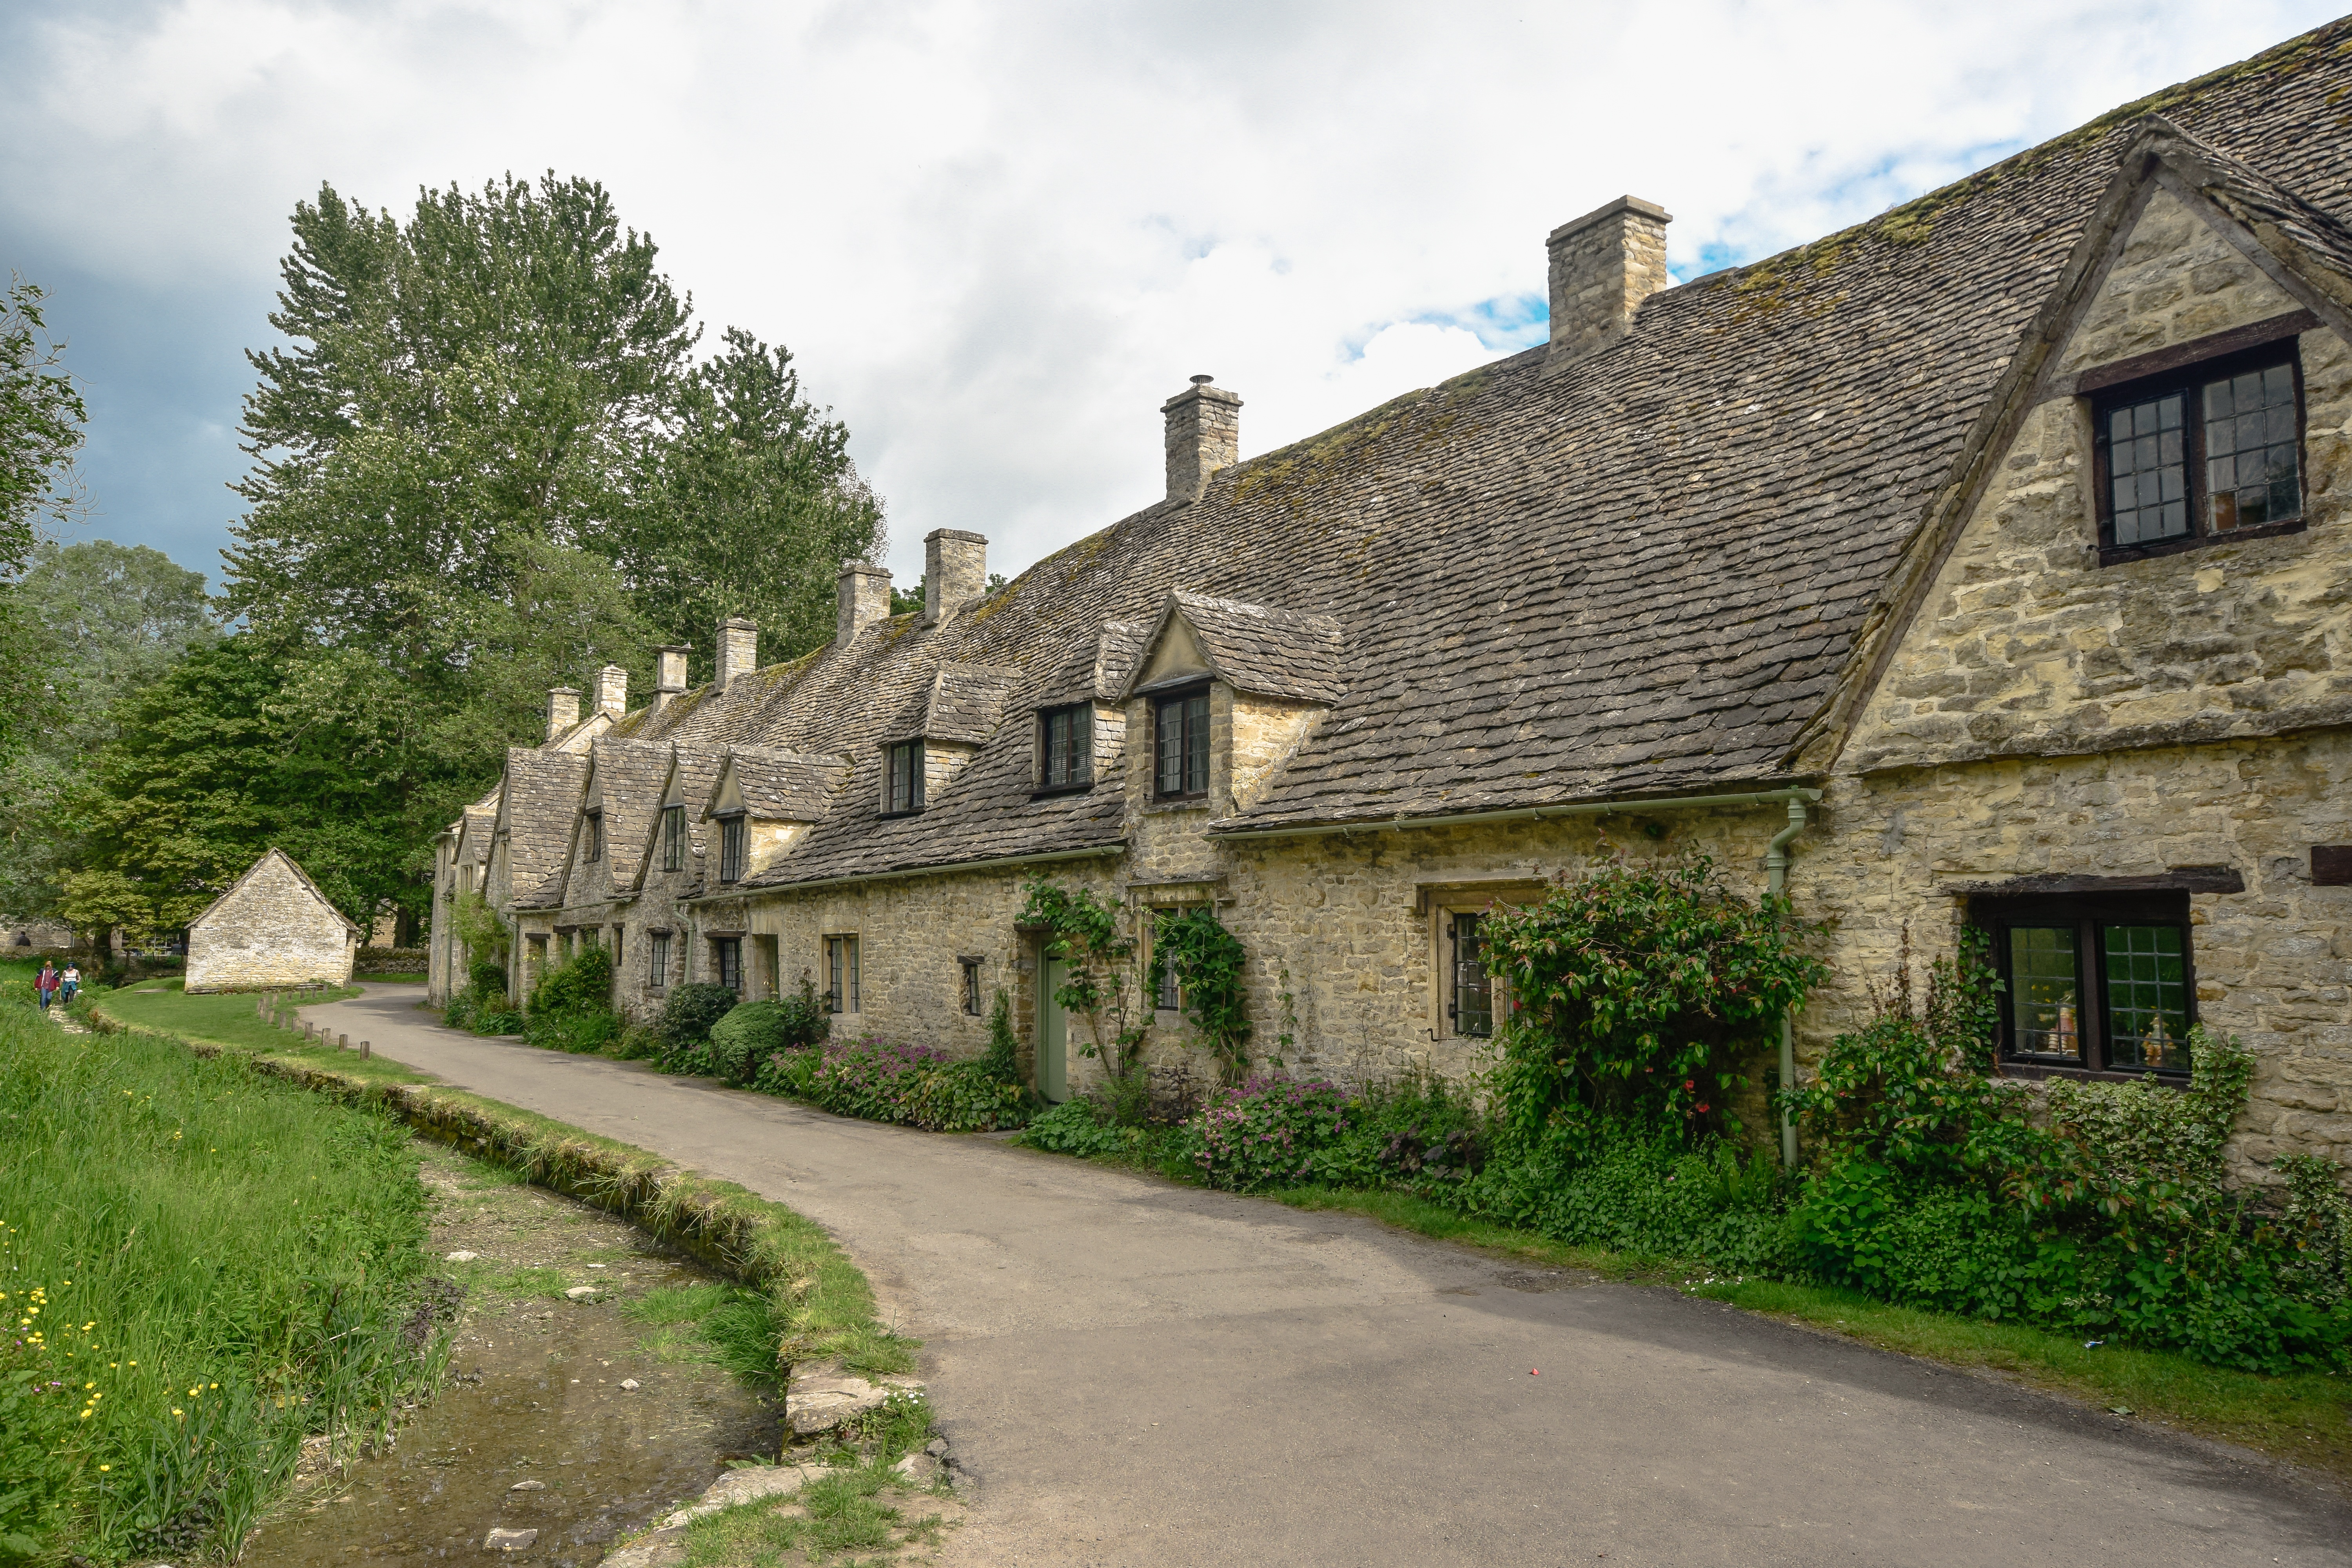
farm, house, building, chateau, home, village, cottage, property, waterway, farmhouse, estate, neighbourhood, manor house, rural area, bibury, residential area, arlington row, rack isle, old cottages